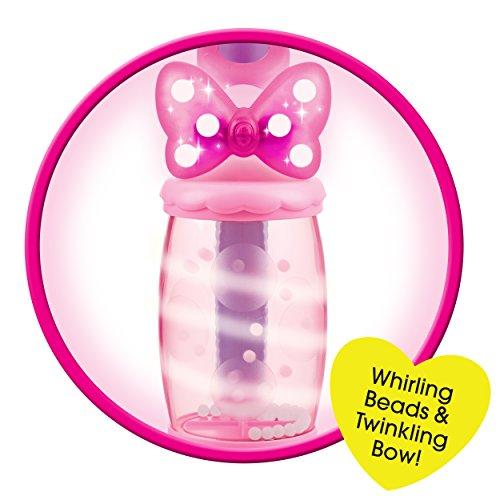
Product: Minnie Happy Helpers Sparkle N' Clean Vacuum, Pink
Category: Toys & Games | Dress Up & Pretend Play | Pretend Play | Housekeeping
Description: Disney Junior Minnie Mouse's sparkle N' Clean play vacuum makes cleaning up not only fun, but fabulous; A lovely twinkling bow will light the way as you clean, while the pearly beads in the see through vacuum canister will swirl and whirl around as you go.
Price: $22.99
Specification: ProductDimensions:9x10x13.2inches|ItemWeight:2.56pounds|ShippingWeight:2.65pounds(Viewshippingratesandpolicies)|ASIN:B07BKHH5K8|Itemmodelnumber:89392|Manufacturerrecommendedage:3-10months|Batteries:3AAbatteriesrequired.(included)